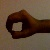
The image shows a hand gesture representing the number 0 in Indian Sign Language.